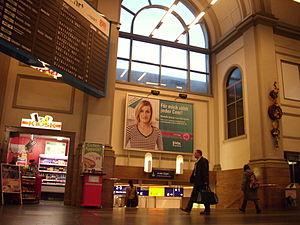
La gare centrale de Magdebourg est une gare ferroviaire allemande, située au centre de la ville de Magdebourg dans le land de Saxe-Anhalt.